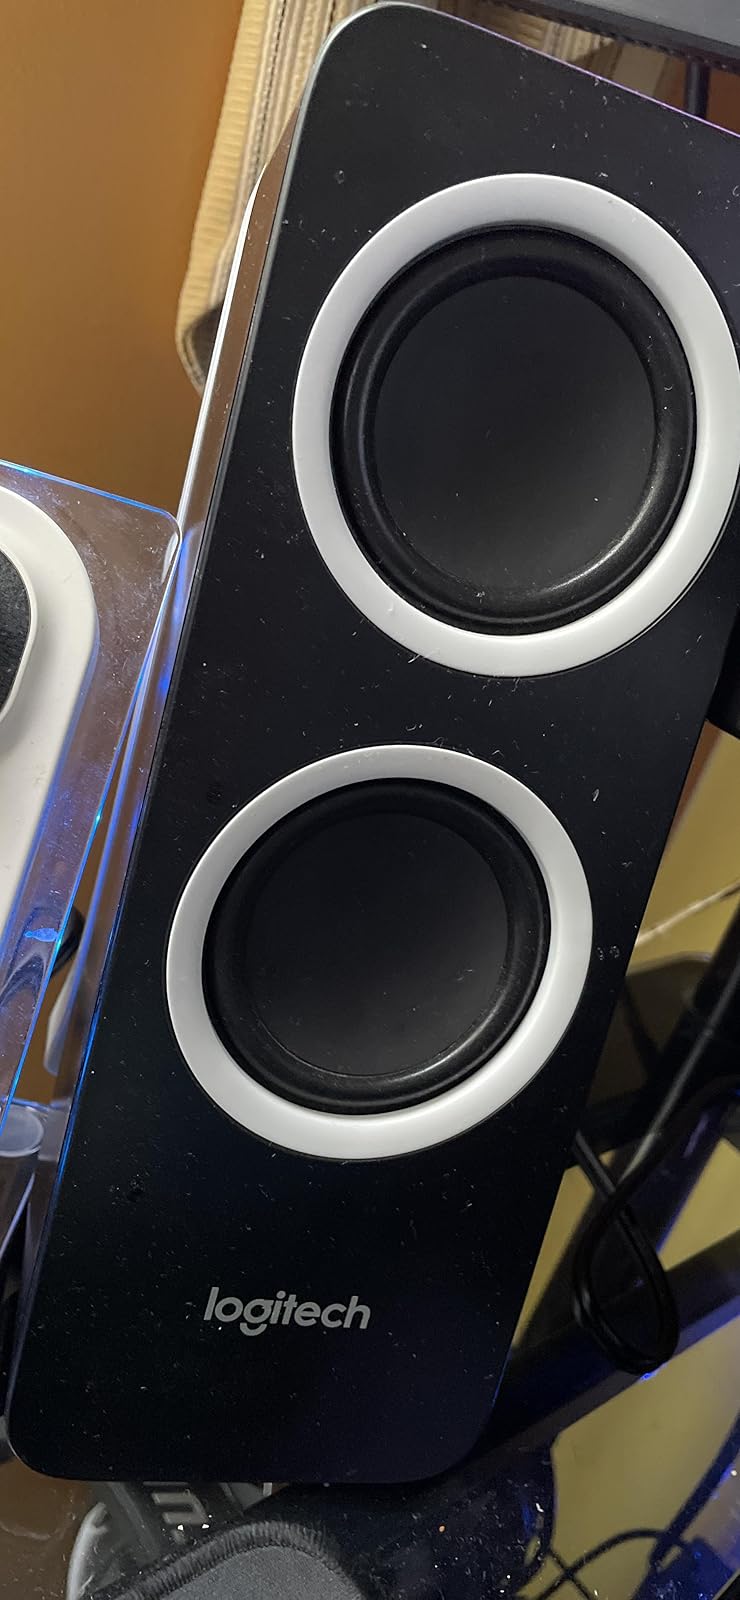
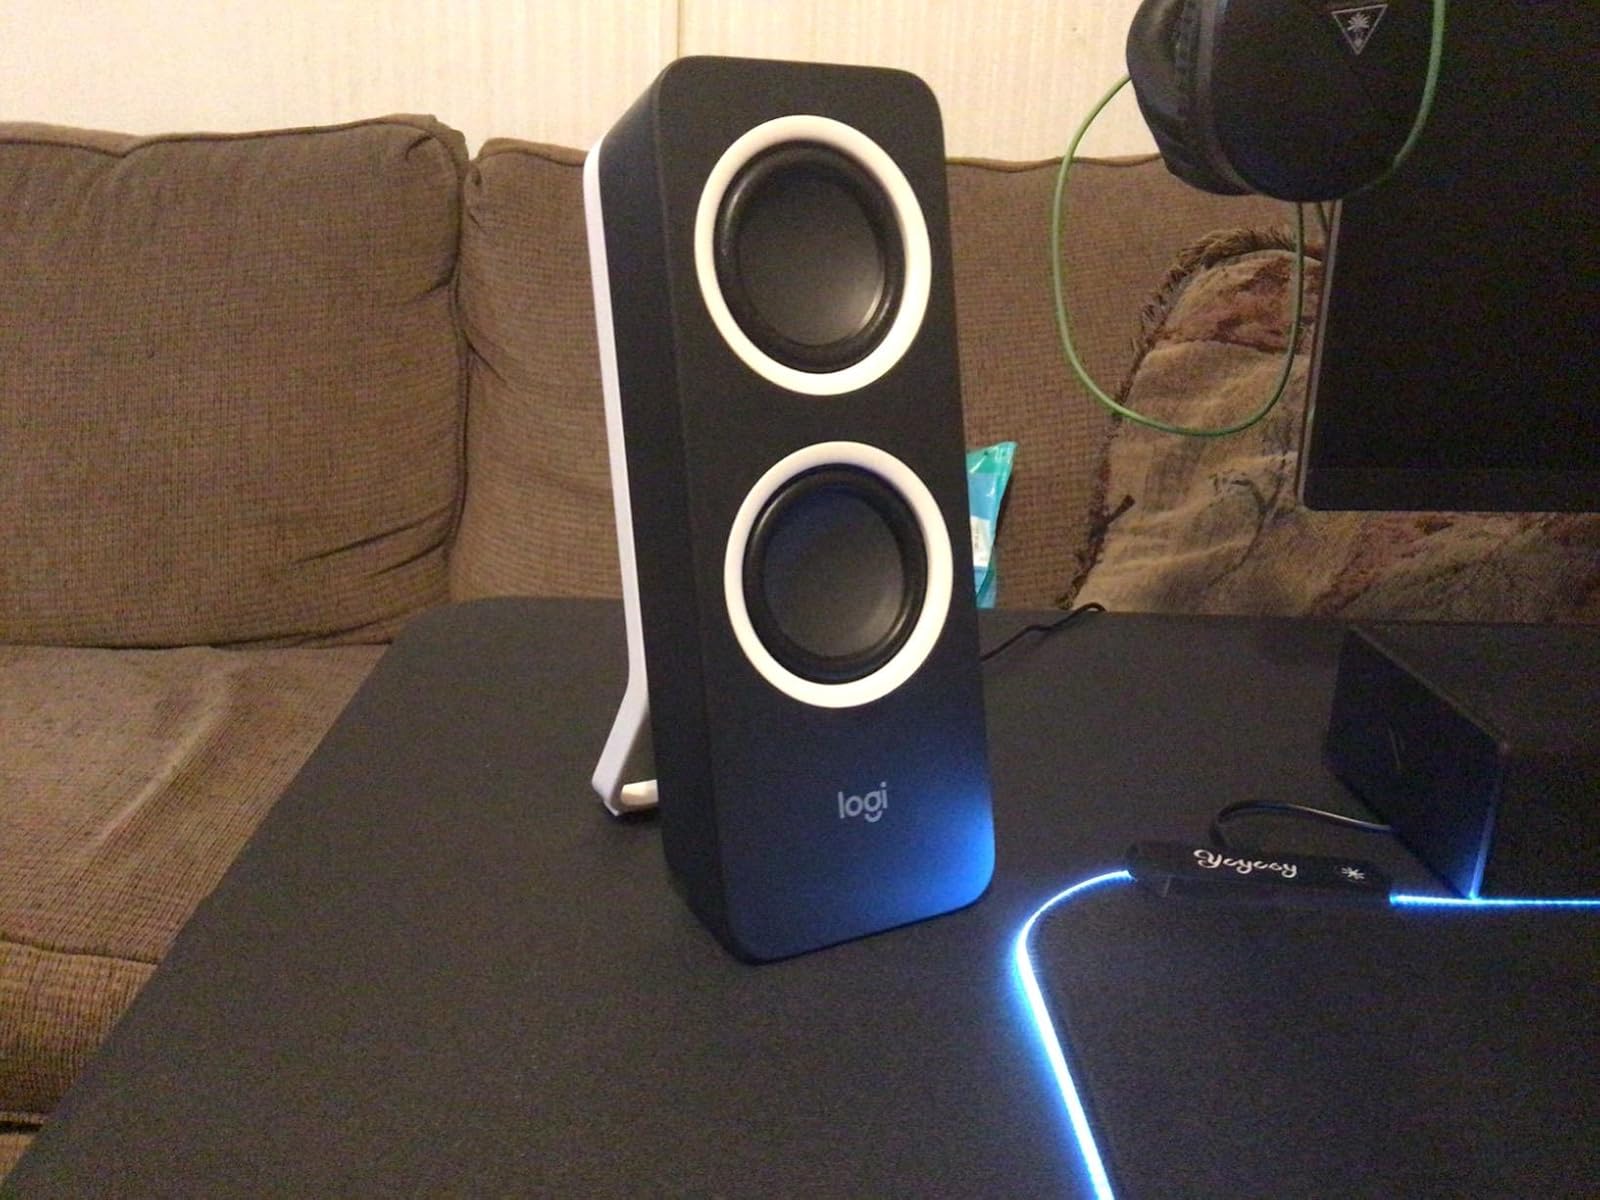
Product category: speaker
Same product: yes